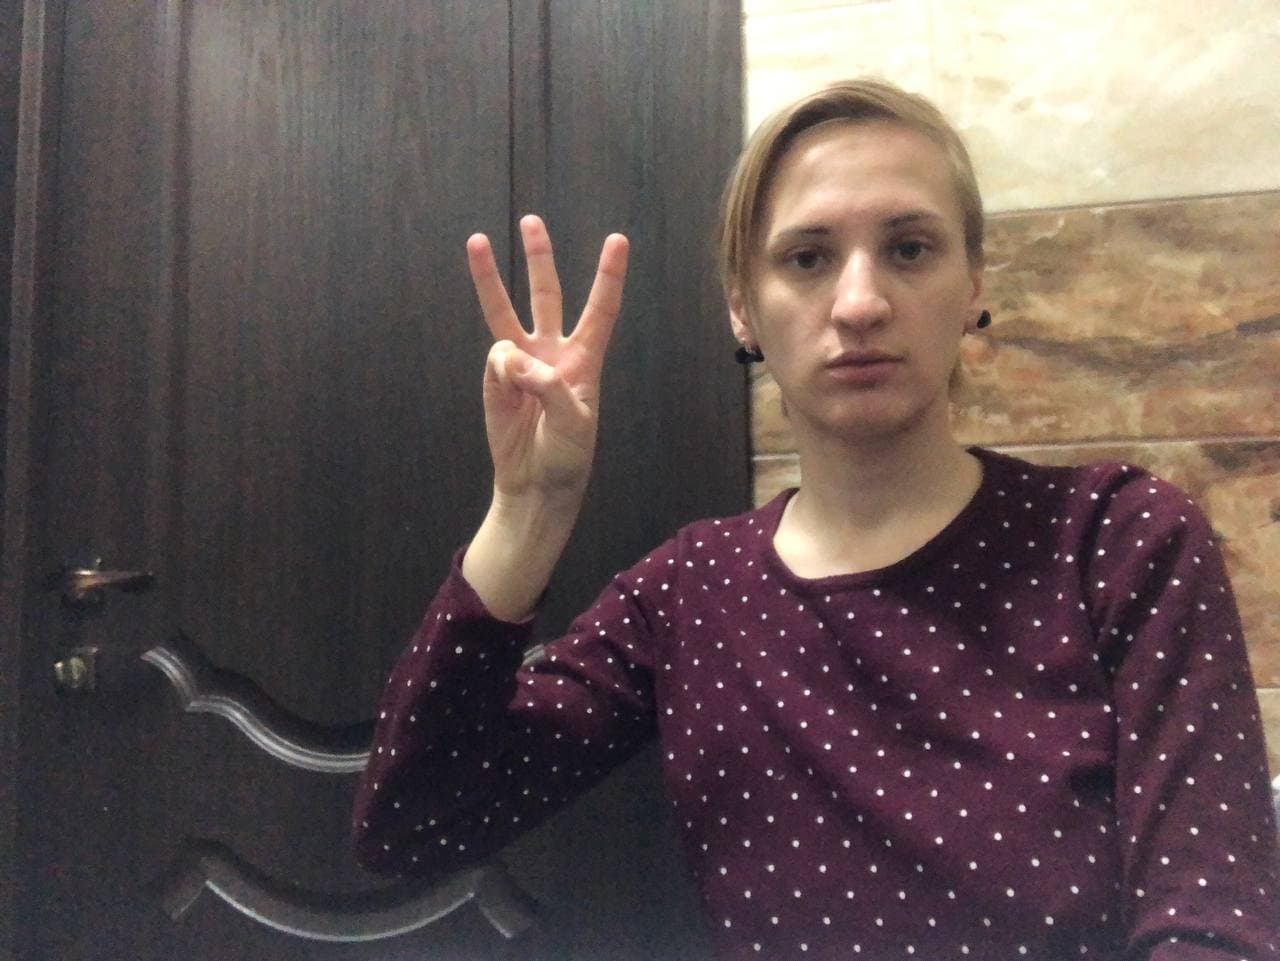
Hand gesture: three